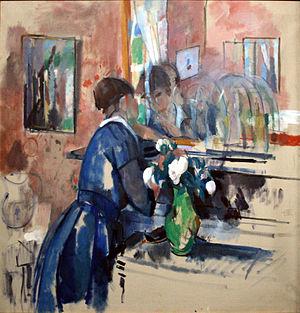
Mai 1914 : premières émissions radiophoniques régulières en Belgique. Depuis une annexe du château de Laeken, des concerts radiophoniques sont diffusés chaque samedi.